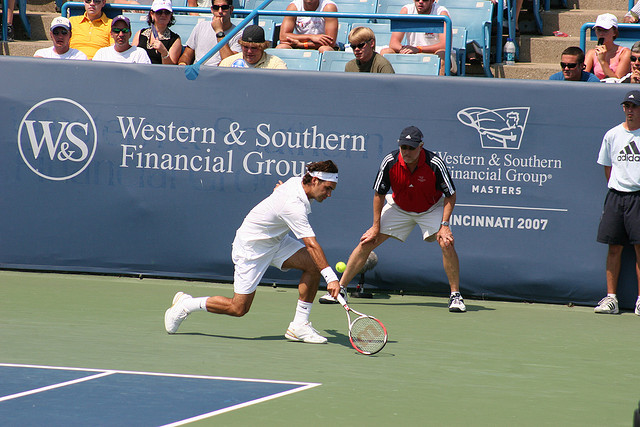
một nam vận động viên tennis đang nhún chân để đỡ bóng